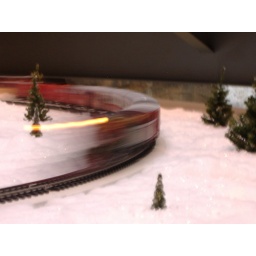
Interesting blurred photo of train running around pendulum clock display exhibit at the Indiana State Museum